Trams in Pietermaritzburg

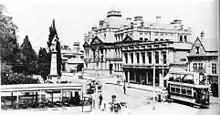
Double-decker trams in Pietermaritzburg'scity centre, ca 1906.

The Pietermaritzburg tramway network formed part of the public transport system in Pietermaritzburg, South Africa, for just over 32 years in the first half of the 20th century.